Terrible Trio

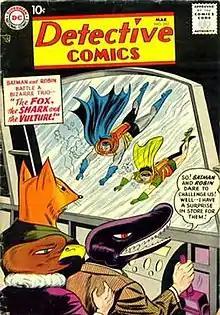
The Terrible Trio as depicted on the cover of "Detective Comics" #253. Art by Sheldon Moldoff and Ira Schnapp.

The Terrible Trio is a group of supervillains appearing in comic books published by DC Comics, first appearing in "Detective Comics" #253 (March 1958). Individually known as Fox, Vulture, and Shark, their respective real names were originally Warren Lawford, Armand Lydecker, and Gunther Hardwick - though these have changed over the decades.